Nicole Vaidišová

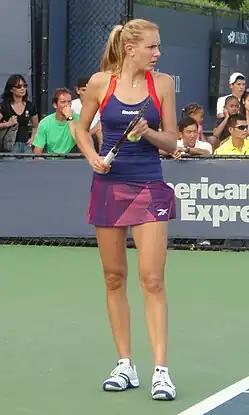
Vaidišová at the 2009 US Open

Vaidišová played three hardcourt tournaments in Australia to start the year. She reached the semifinals of the Sydney International, defeating Jelena Janković in the quarterfinals before losing to Svetlana Kuznetsova in the semifinals.